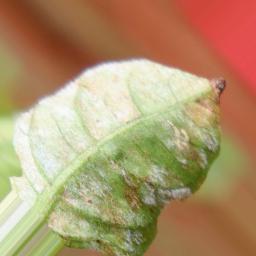
Label: powdery mildew